Delabole railway station

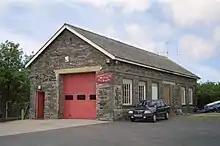
The old goods shed, re-used as Delabole Fire Station

The station was in the village itself and was therefore convenient, also the quarry meant that freight receipts were significant. The loading dock was removed when goods services were withdrawn; the siding on the down side was also removed.